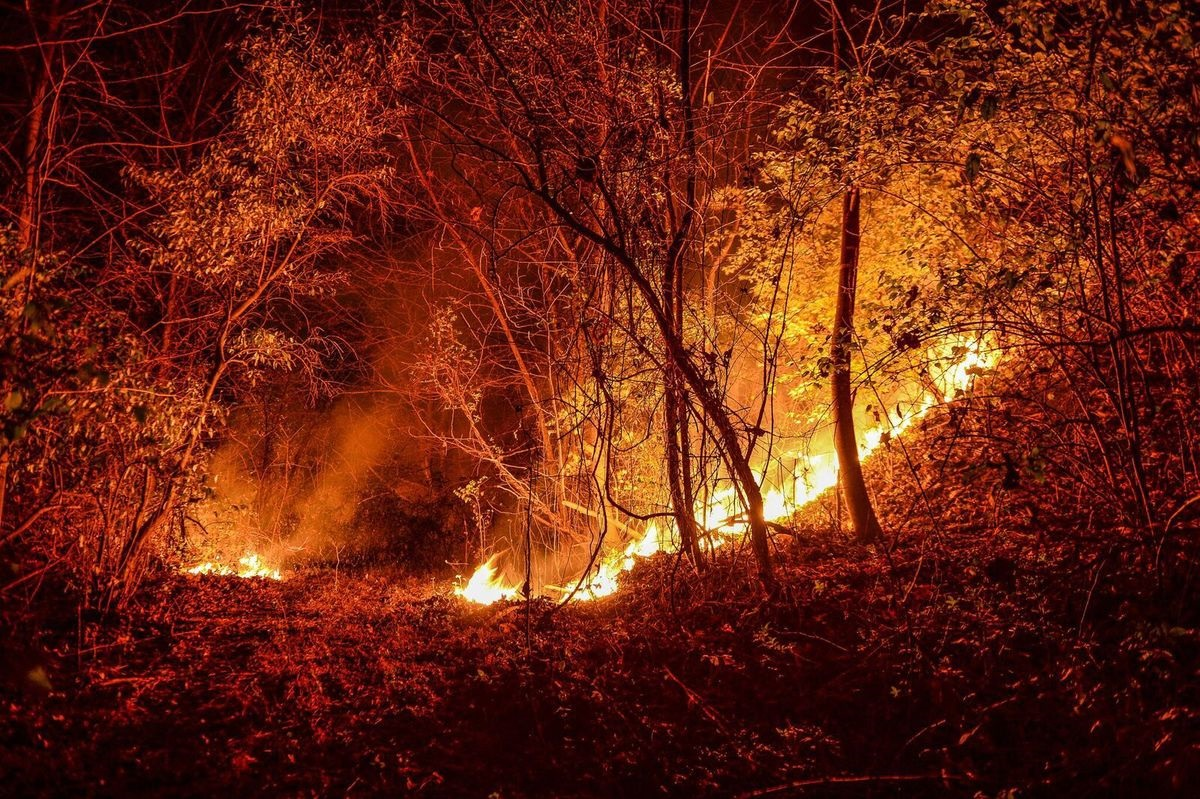
Fire: yes
Smoke: no